Gar Samuelson

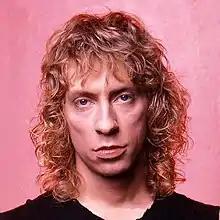

Gary Charles "Gar" Samuelson (February 18, 1958 – July 14, 1999) was an American musician best remembered for being the drummer for thrash metal band Megadeth from 1984 to 1987, contributing to their first two albums, "Killing Is My Business... and Business Is Good!" (1985) and "Peace Sells... but Who's Buying?" (1986). He is considered one of the most influential drummers of thrash metal, having pioneered the incorporation of jazz fusion into the subgenre.